Llandaff Cathedral

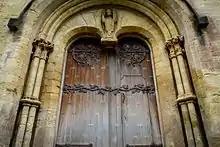
The door of the west front of Llandaff Cathedral; a statue of St Teilo is seen above the door.

Major restorations and reconfigurations were carried out under architect George Pace of York, and the building was back in use in June 1958. Elizabeth II attended a service celebrating the completion of the restoration on 6 August 1960. The Welch Regiment Memorial Chapel was constructed, and Jacob Epstein created the figure of Christ in Majesty which is raised above the nave on a concrete arch designed by George Pace.